USS Arizona

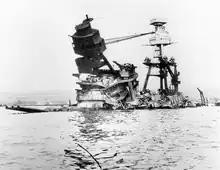
The visible superstructure of "Arizona" after her sinking

Shortly before 08:00 local time on 7 December 1941, Japanese aircraft from six aircraft carriers struck the Pacific Fleet as it lay in port at Pearl Harbor, and wreaked devastation on the warships and installations defending Hawaii. On board "Arizona", the ship's air raid alarm went off at about 07:55, and the ship went to general quarters soon after. Shortly after 08:00, ten Nakajima B5N2 "Kate" torpedo bombers, five each from the carriers and , attacked "Arizona". All of the aircraft were carrying armor-piercing shells modified into bombs. Flying at an estimated altitude of , "Kaga"s aircraft bombed "Arizona" from amidships to stern. Soon after, "Hiryū"s bombers hit the bow area.